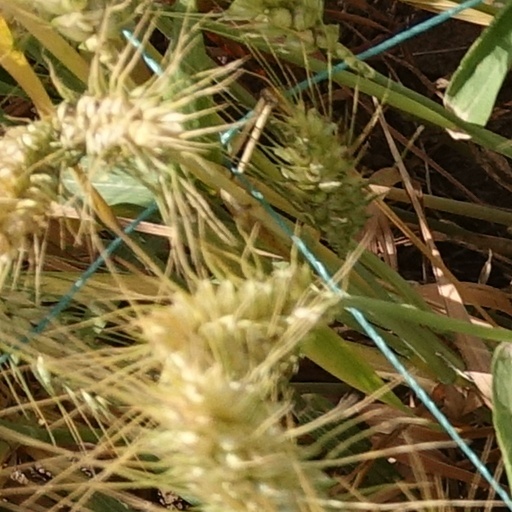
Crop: wheat